Describe the emotion expressed in this image:  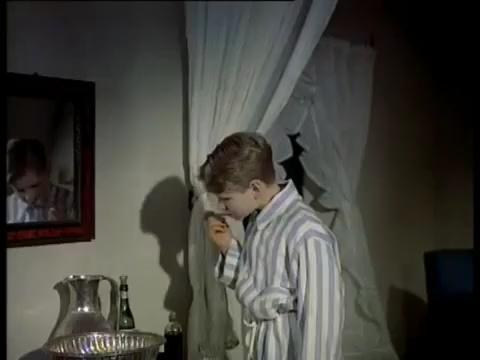
This person displays Fear, valence and arousal with moderate intensity.